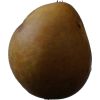
Label: Pear 3